Bras-sur-Meuse

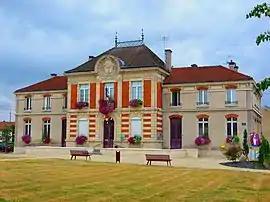
The town hall in Bras-sur-Meuse

Bras-sur-Meuse (literally "Bras on Meuse") is a commune in the Meuse department in Grand Est in northeastern France.